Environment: real
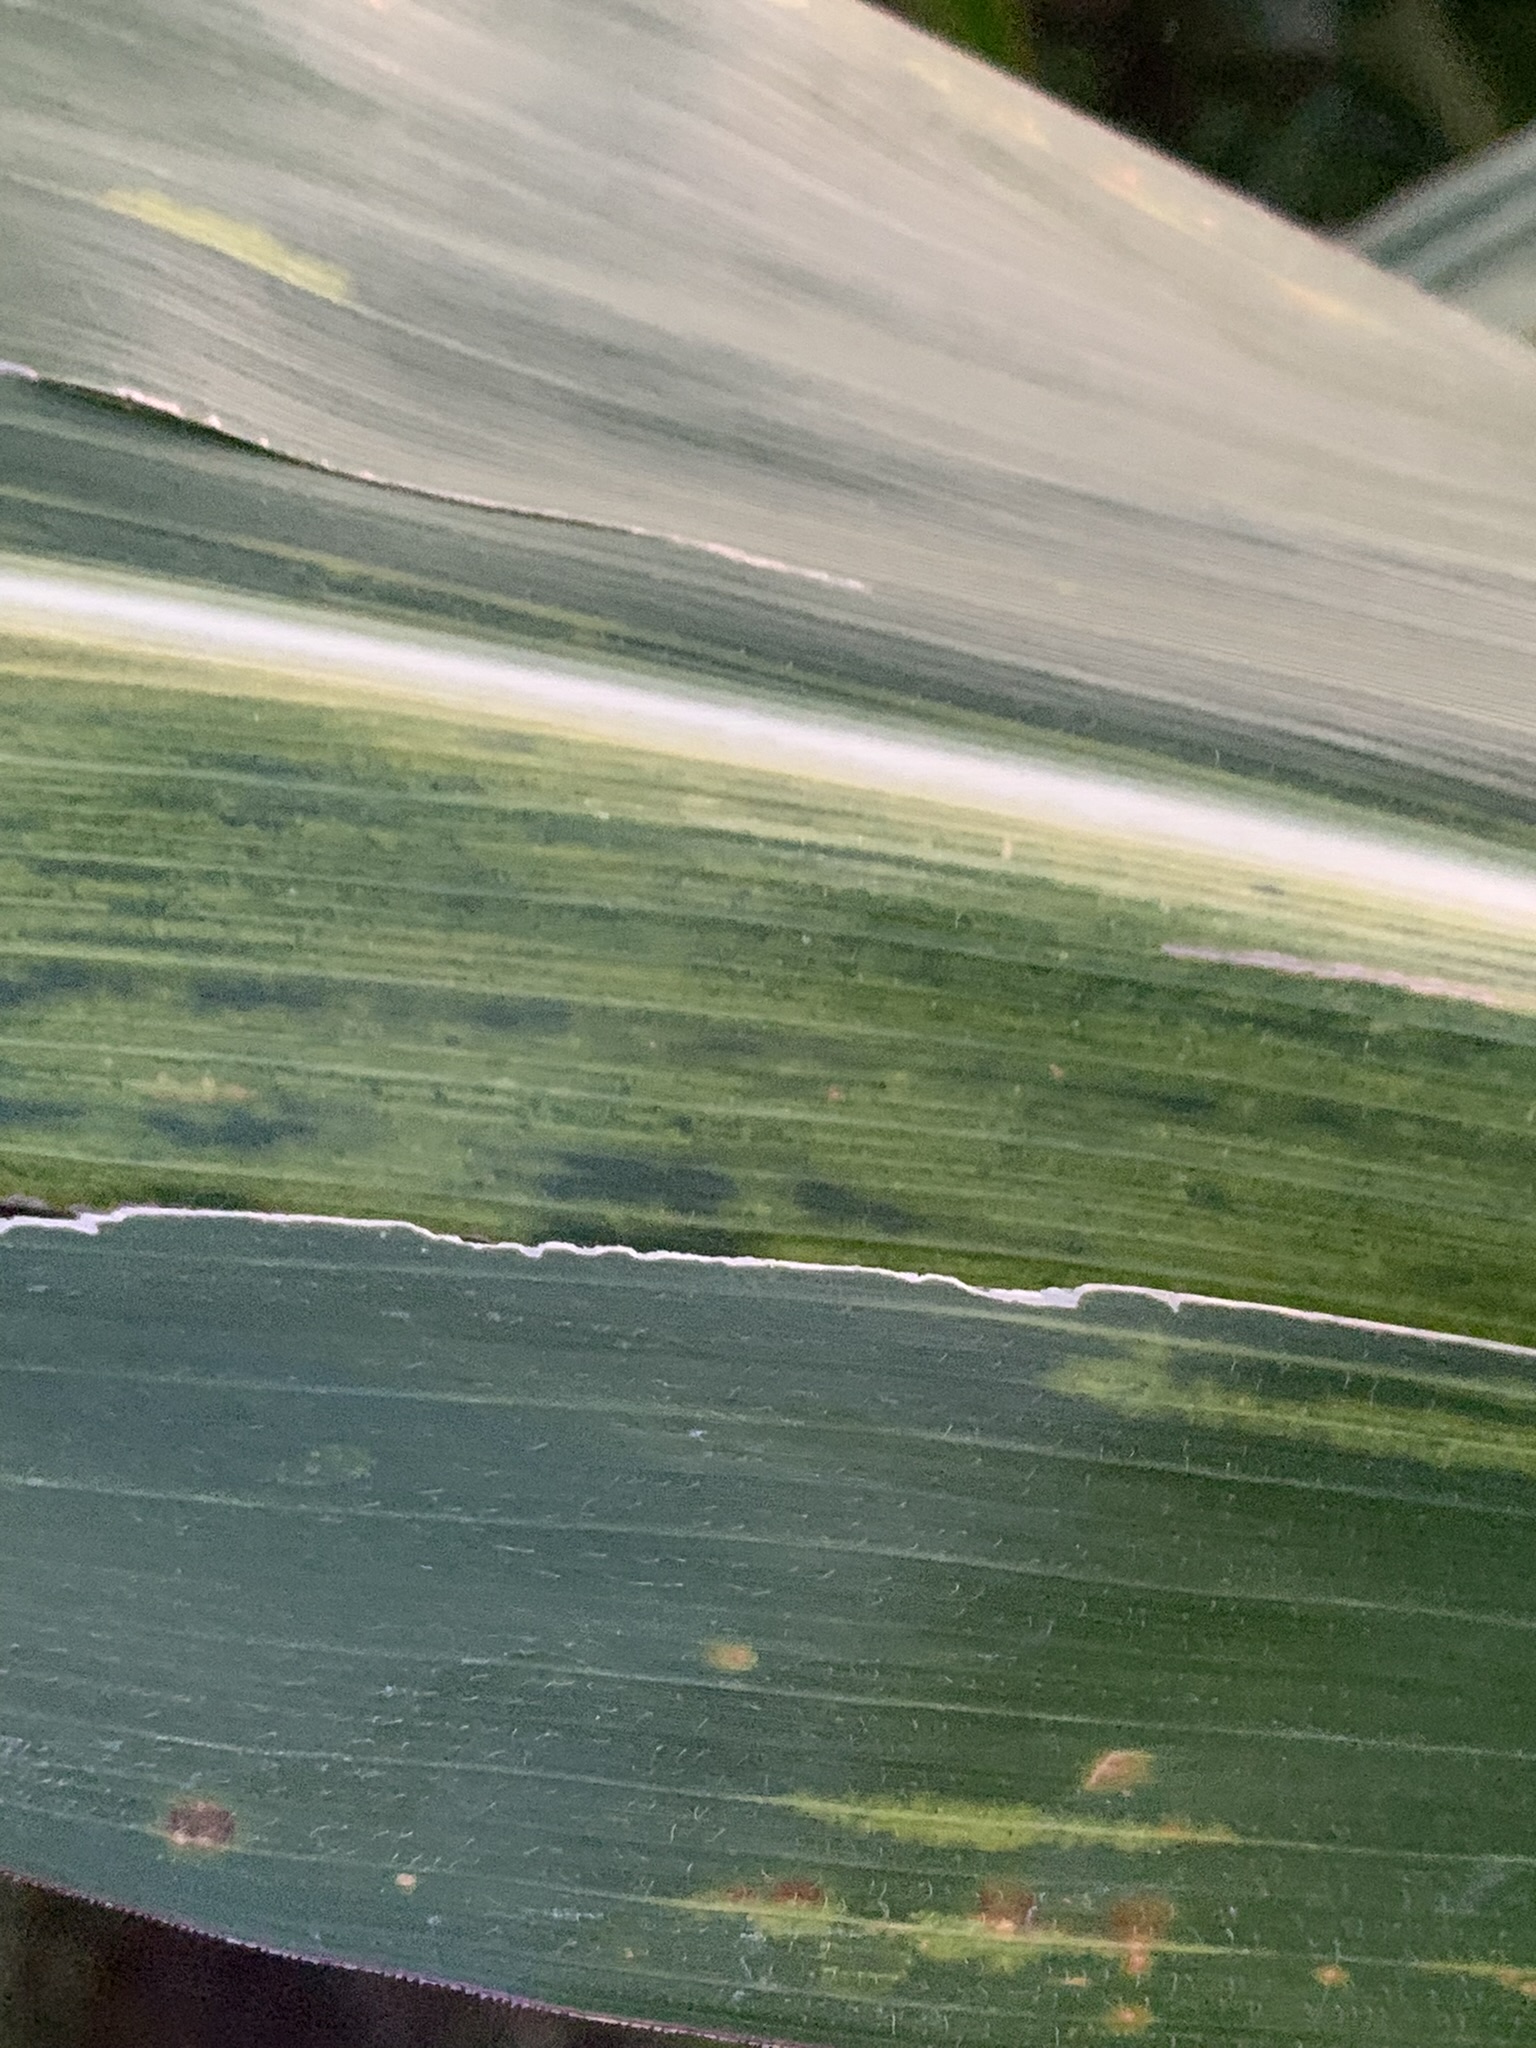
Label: lethal_necrosis